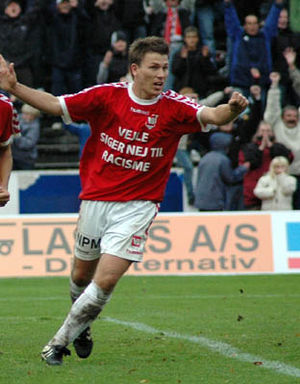
Ulrik Balling
Ulrik Balling er en dansk tidligere professionel fodboldspiller. Han er træner for Slagelse B&I.